Roland Wiesendanger

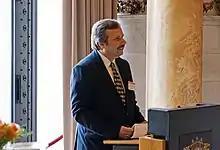
Roland Wiesendanger during the awarding of the Julius Springer Prize 2016

Roland Wiesendanger (born 5 October 1961 in Basel) is a German physicist, specializing in nanoscience. Since 1993 he has been a full professor at the University of Hamburg, Germany.